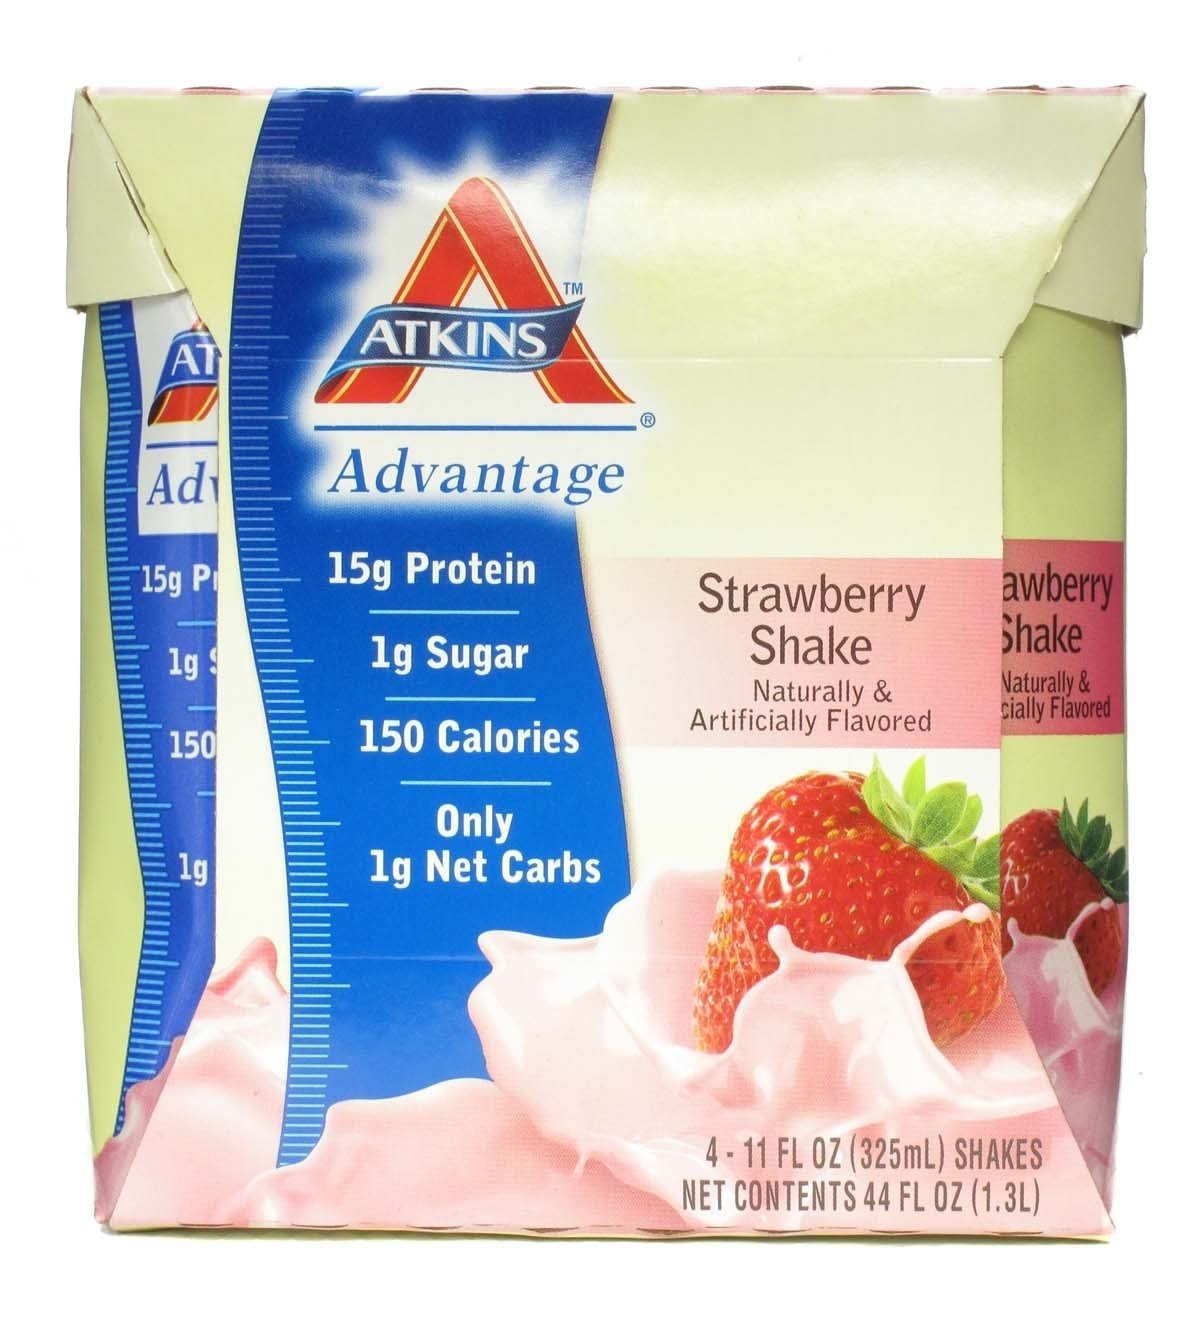
Item Name: Atkins Shake Rtd Strawberry 4/11 Fz
Value: 44.0
Unit: Fl Oz

Price: 7.49